Sri Jayawardenepura Kotte

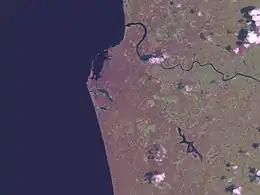
Sri Jayawardenepura Kotte is located at the southeast of Colombo, here seen in a satellite image.

The Kotte Urban Development Council was created in the 1930s, with a modern building at Rajagiriya. It was succeeded by the Kotte Urban Council, which had a large section of its area removed and tagged onto the Colombo Municipal Council ward of Borella while the Battaramulla urban council was dissolved and a small section of Battaramulla tagged onto the Kotte Urban Council. The Kotte Urban Council became the Sri Jayawardenepura Kotte Municipal Council in 1997, with Chandra Silva as the first Mayor.